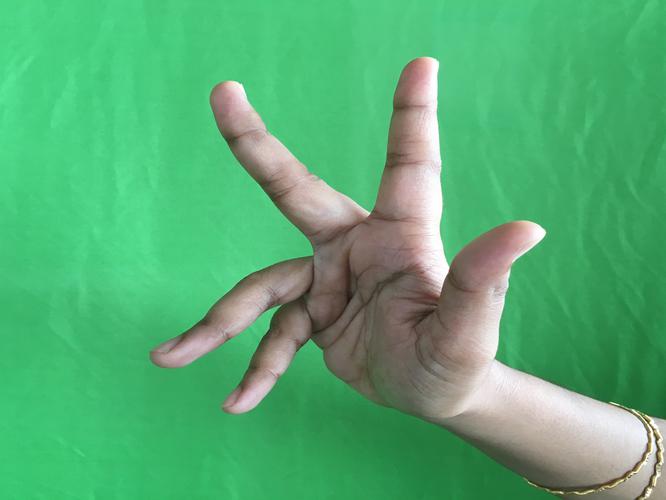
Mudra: Alapadmam
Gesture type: single_hand